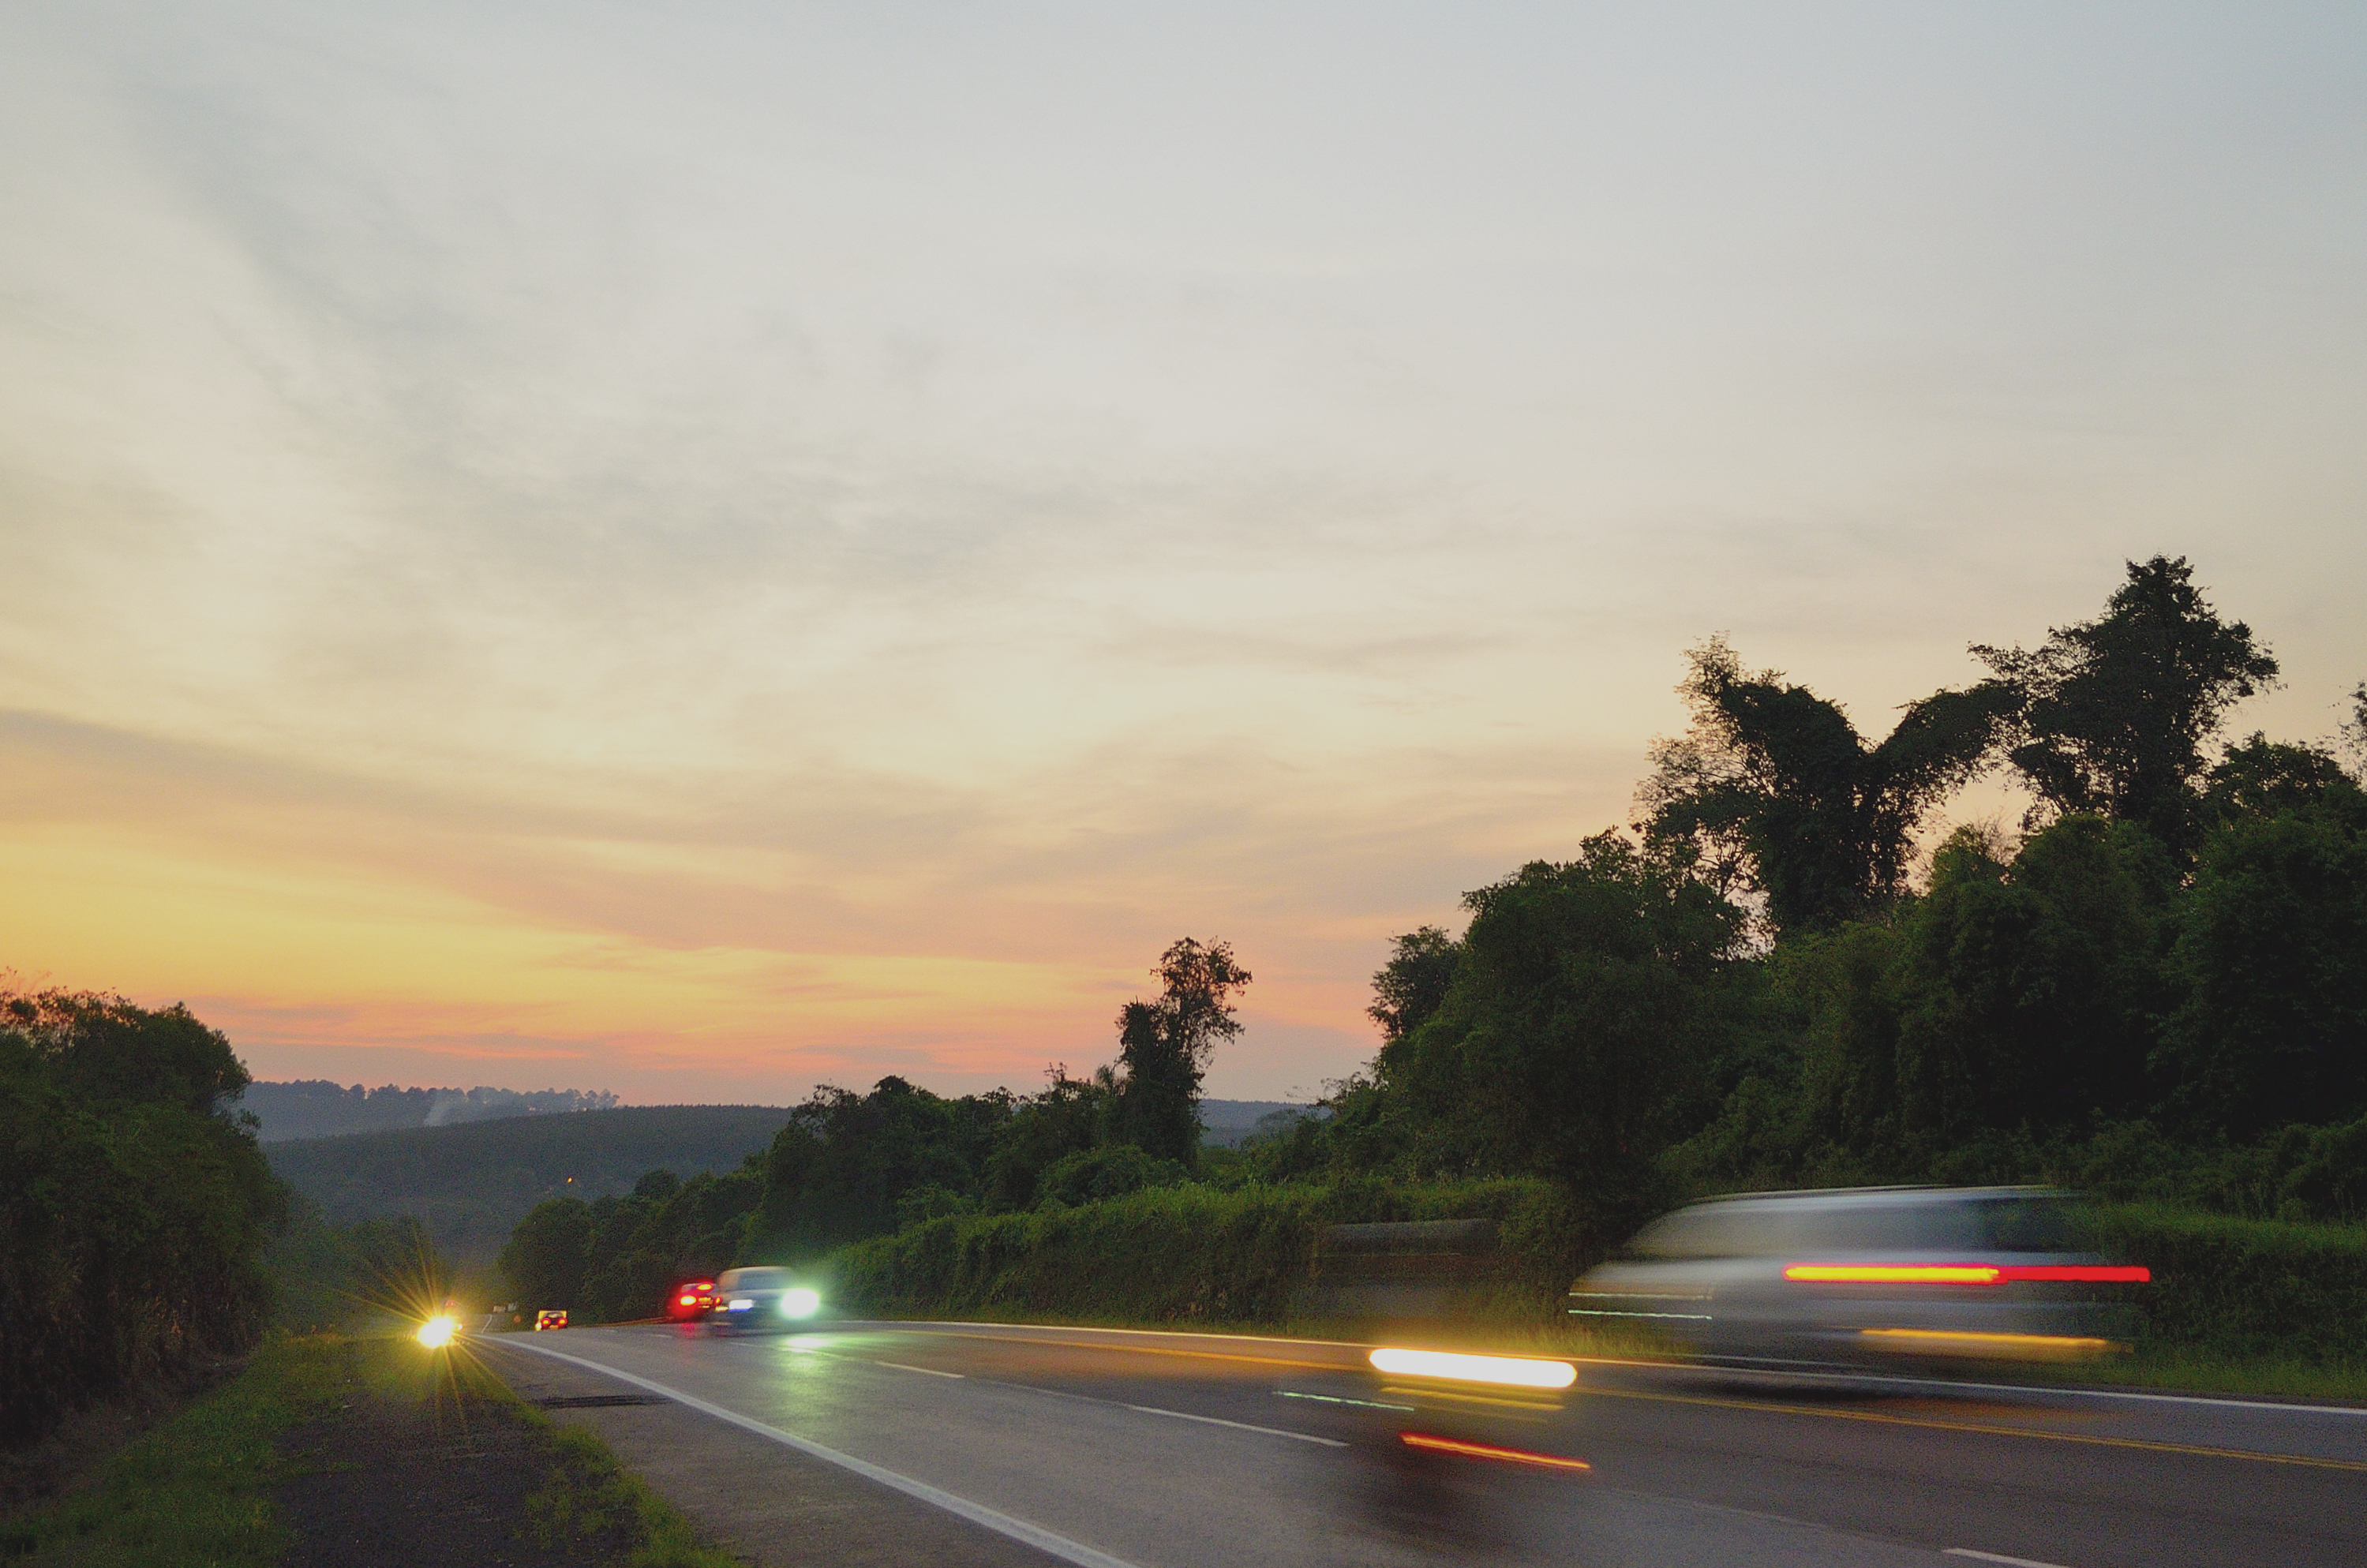
horizon, cloud, sky, sunrise, sunset, road, morning, highway, driving, dawn, dusk, evening, road trip, infrastructure, nubes, autos, atardecer, eldorado, misiones, ruta, 12, luces, ocaso, atmospheric phenomenon